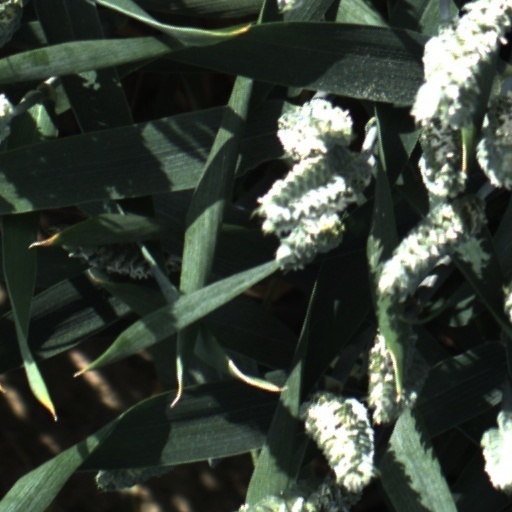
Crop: wheat